Revelation 3

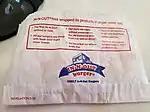
The wrapper of a hamburger from In-N-Out Burger featuring a bible verse from the Book of Revelation.

The hamburger and cheeseburger wrappers of In-N-Out Burger has the text "REVELATION 3:20", which refers to the verse 20 of this chapter.